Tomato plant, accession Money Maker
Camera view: bottom (45 deg); turntable rotation: 0 degrees
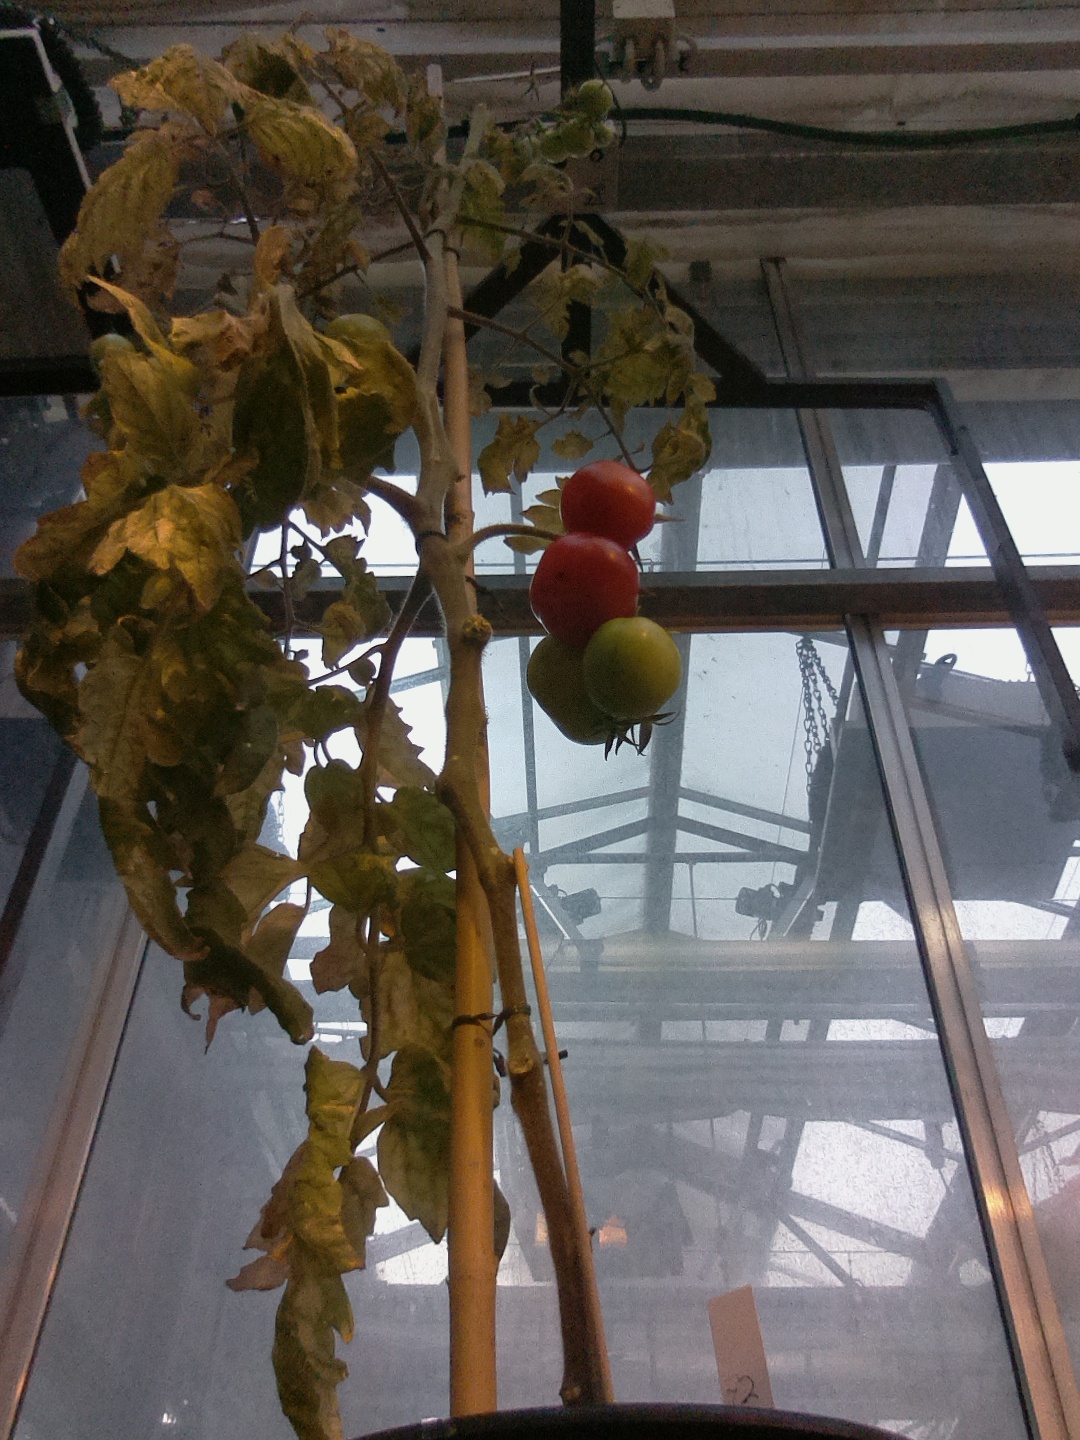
BBCH growth stage 82: 20%-30% of fruits show typical fully ripe color